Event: Nepal Earthquake
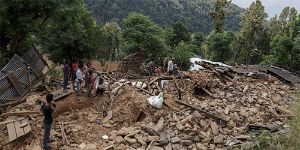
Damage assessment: damage